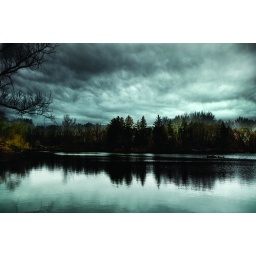
the sky was white in the original. i was so surprised when i started playing around and found the detail.